28th Street station (IRT Broadway–Seventh Avenue Line)

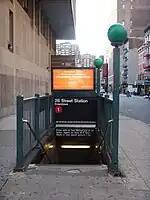

This underground station has four tracks and two side platforms. The station is served by the 1 at all times and by the 2 during late nights; the center express tracks are used by the 2 and 3 trains during daytime hours. It is between 34th Street–Penn Station to the north and 23rd Street to the south.